Blue Ocean Strategy

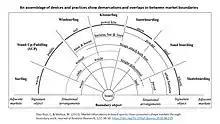
An illustration of overlapping boundaries across multiple board-sport markets

The Blue Ocean strategy is based on the idea that firms can restructure market boundaries, and yet it lacks clear parameters to determine what constitites the boundaries of each market. For instance, research shows that market boundaries are porous and are continuously made and remade through boundary work.